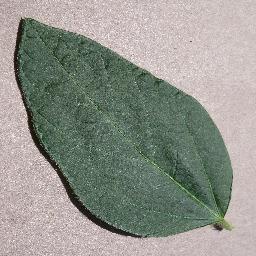
Label: Soybean___healthy